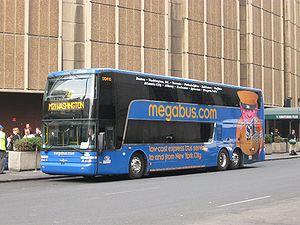
Megabus est une société britannique de transport par autocar, filiale du groupe Stagecoach, présente en Europe et en Amérique du Nord.
Chinatown est le quartier chinois de la ville de Boston, dans l'État du Massachusetts, aux États-Unis. Il se situe dans le centre de la ville.